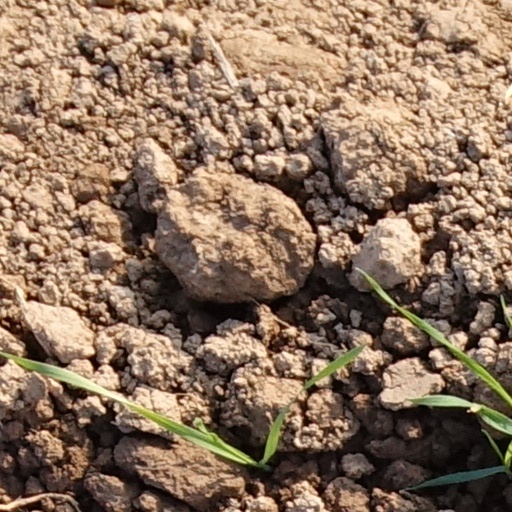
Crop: wheat